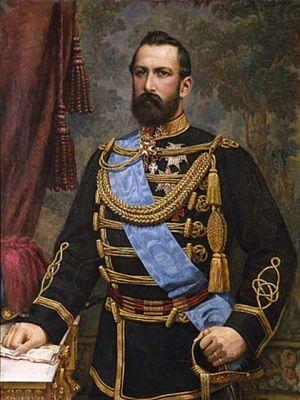
Portrait de Charles XV de Suède et de Norvège
La liste des rois et reines de Suède peut être établie avec certitude à partir d'Éric le Victorieux, qui règne à la fin du Xᵉ siècle. Avant lui, de nombreux rois sont mentionnés dans divers textes, au premier rang desquels les sagas, mais leur historicité est de plus en plus discutable au fur et à mesure que l'on remonte dans le temps. Ces sources font remonter la royauté suédoise jusqu'aux dieux de la mythologie nordique Freyr, Njörd et Odin.
Charles XV de Suède et de Norvège, né à Stockholm le 3 mai 1826 et mort à Malmö le 18 septembre 1872, fut roi de Suède sous le nom de Charles XV et roi de Norvège sous le nom de Charles IV du 8 juillet 1859 jusqu'à sa mort.